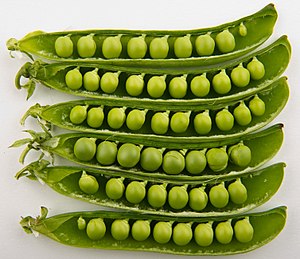
Almindelig ært / Anvendelse
Modne ærter i deres bælge
Almindelig Ært er en 30-100 cm lang, klatrende urt, der er almindeligt dyrket for sine umodne frø, kaldet ærter.